Rauhia

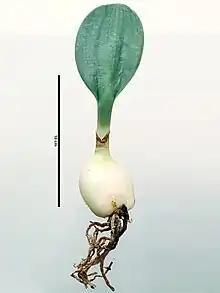
"Rauhia multiflora" bulb with scale bar (10 cm)

"Rauhia" are bulbous, perennial plants with annual, ovate to oblong, fleshy, petiolate, glaucous leaves and large, solitary, tunicate, underground bulbs.